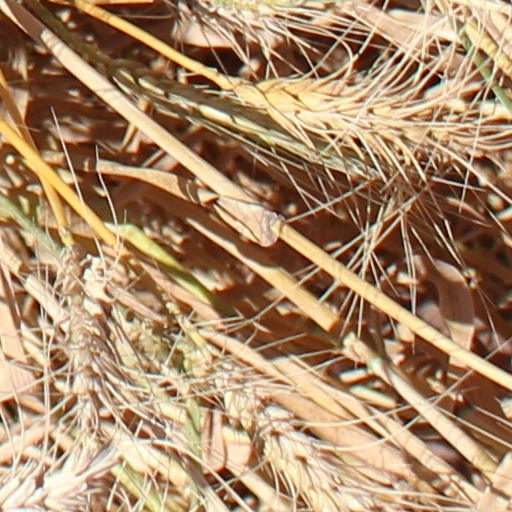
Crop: wheat